TT100 (motorcycle tyre)

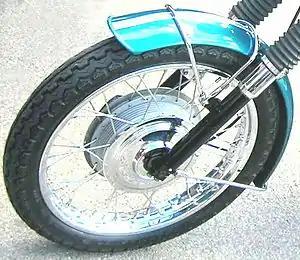
TT100 fitted to a Triumph Trident

The Dunlop K81 TT100 is a motorcycle tyre thought to be an "obligatory" performance upgrade and a tyre of choice with sporting street motorcyclists during the late 1960s and 1970s due to their shape and relatively sticky compound.